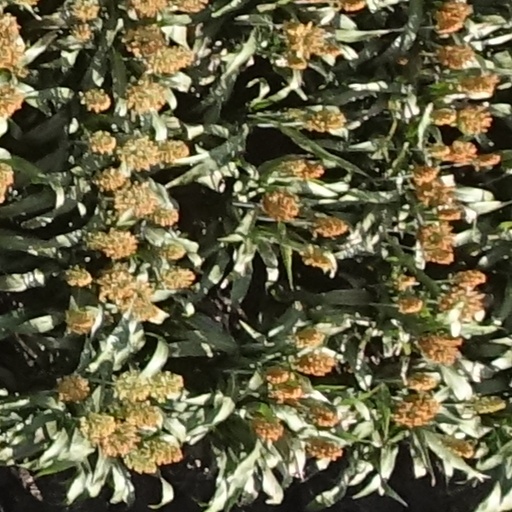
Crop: sorghum